Spring Gully Conservation Park

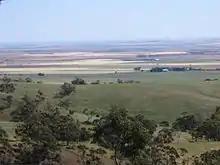
View to the west from Spring Gully CP

Spring Gully Conservation Park, formerly the Spring Gully National Park), is a protected area located in the Australian state of South Australia in the localities of Sevenhills and Spring Gully about south of the town centre in Clare.